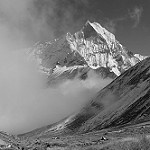
Scene: Outdoor